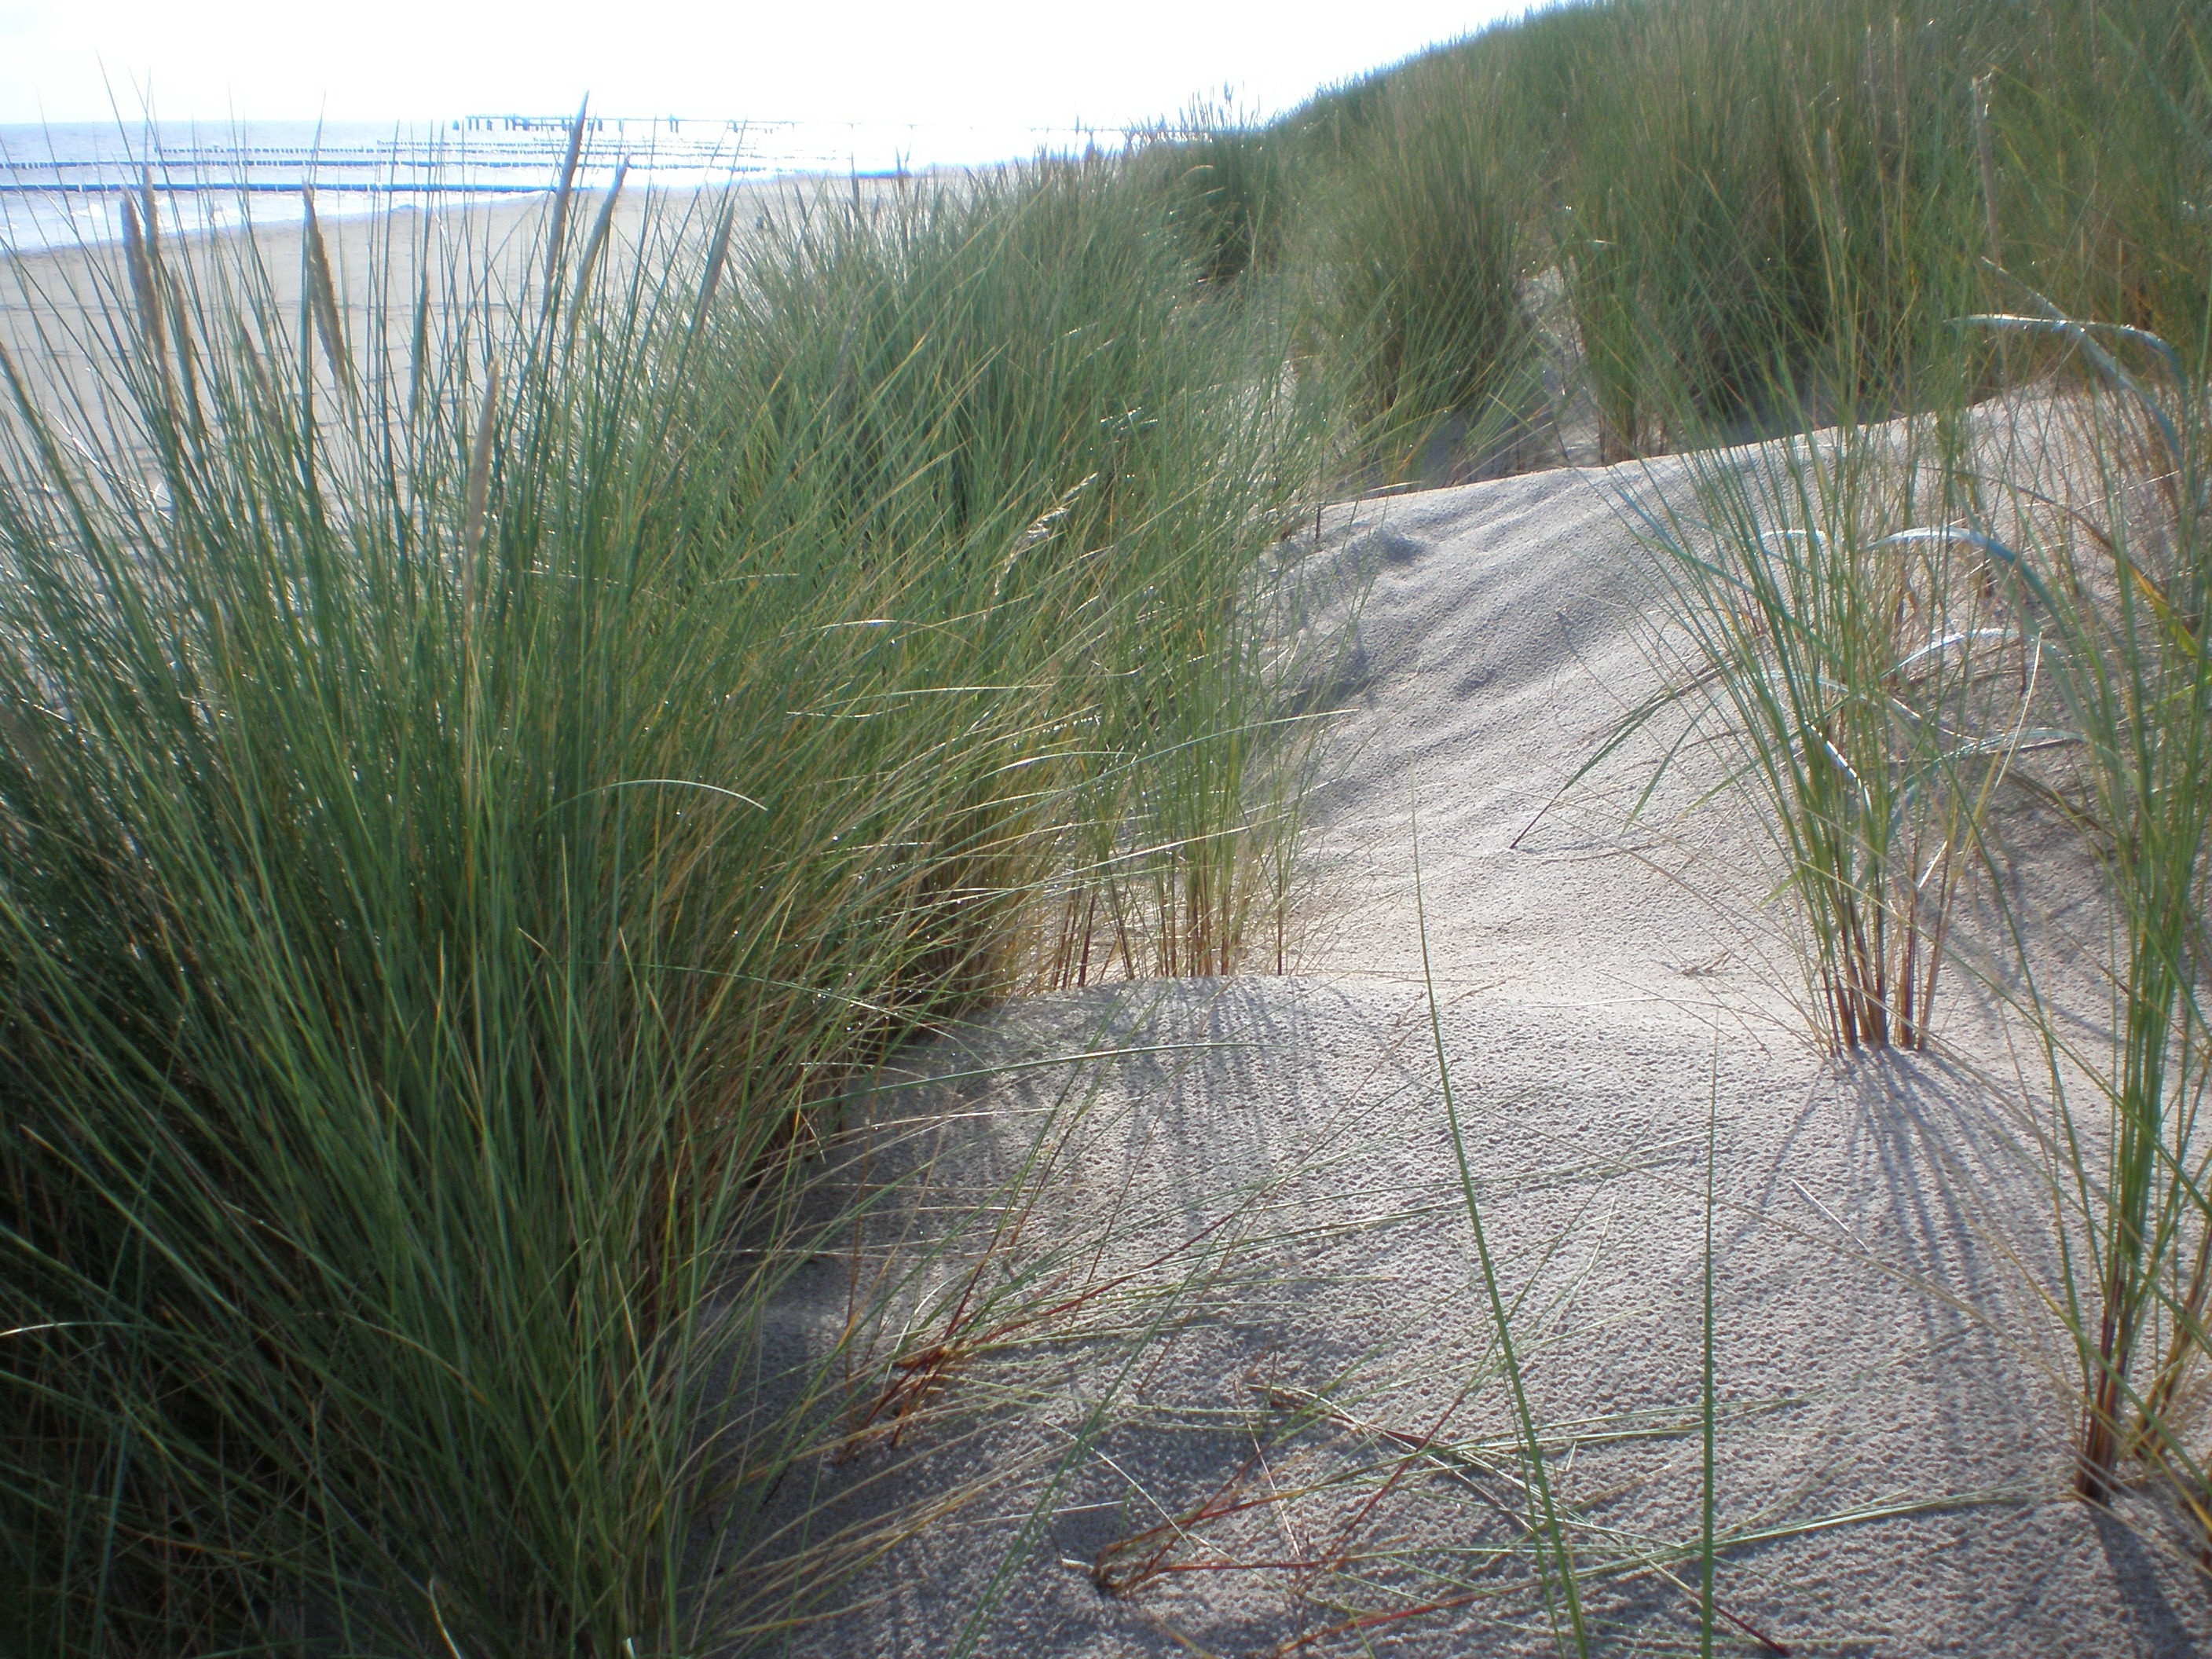
beach, grass, sand, plant, lawn, prairie, dune, walkway, soil, dunes, bank, germany, ecosystem, baltic sea, dune grass, chrysopogon zizanioides, grass family, phragmites